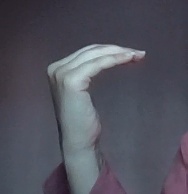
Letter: haa